Describe the emotion expressed in this image:  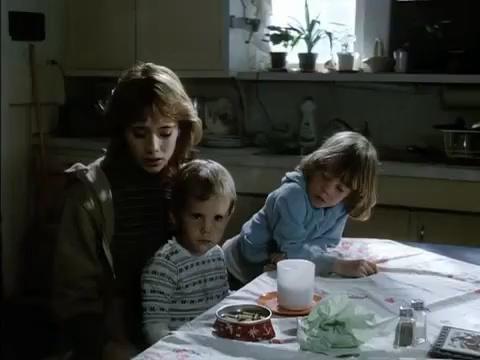
This person displays Fear, valence and arousal with low intensity.